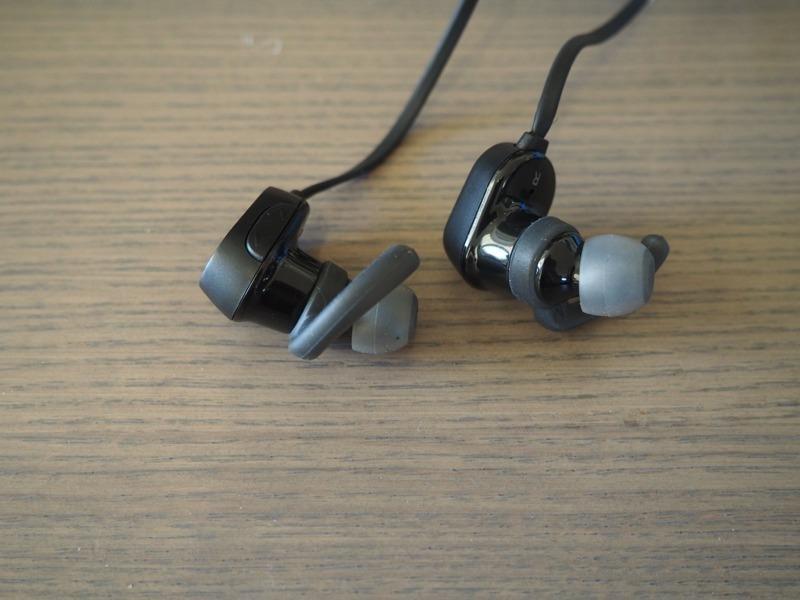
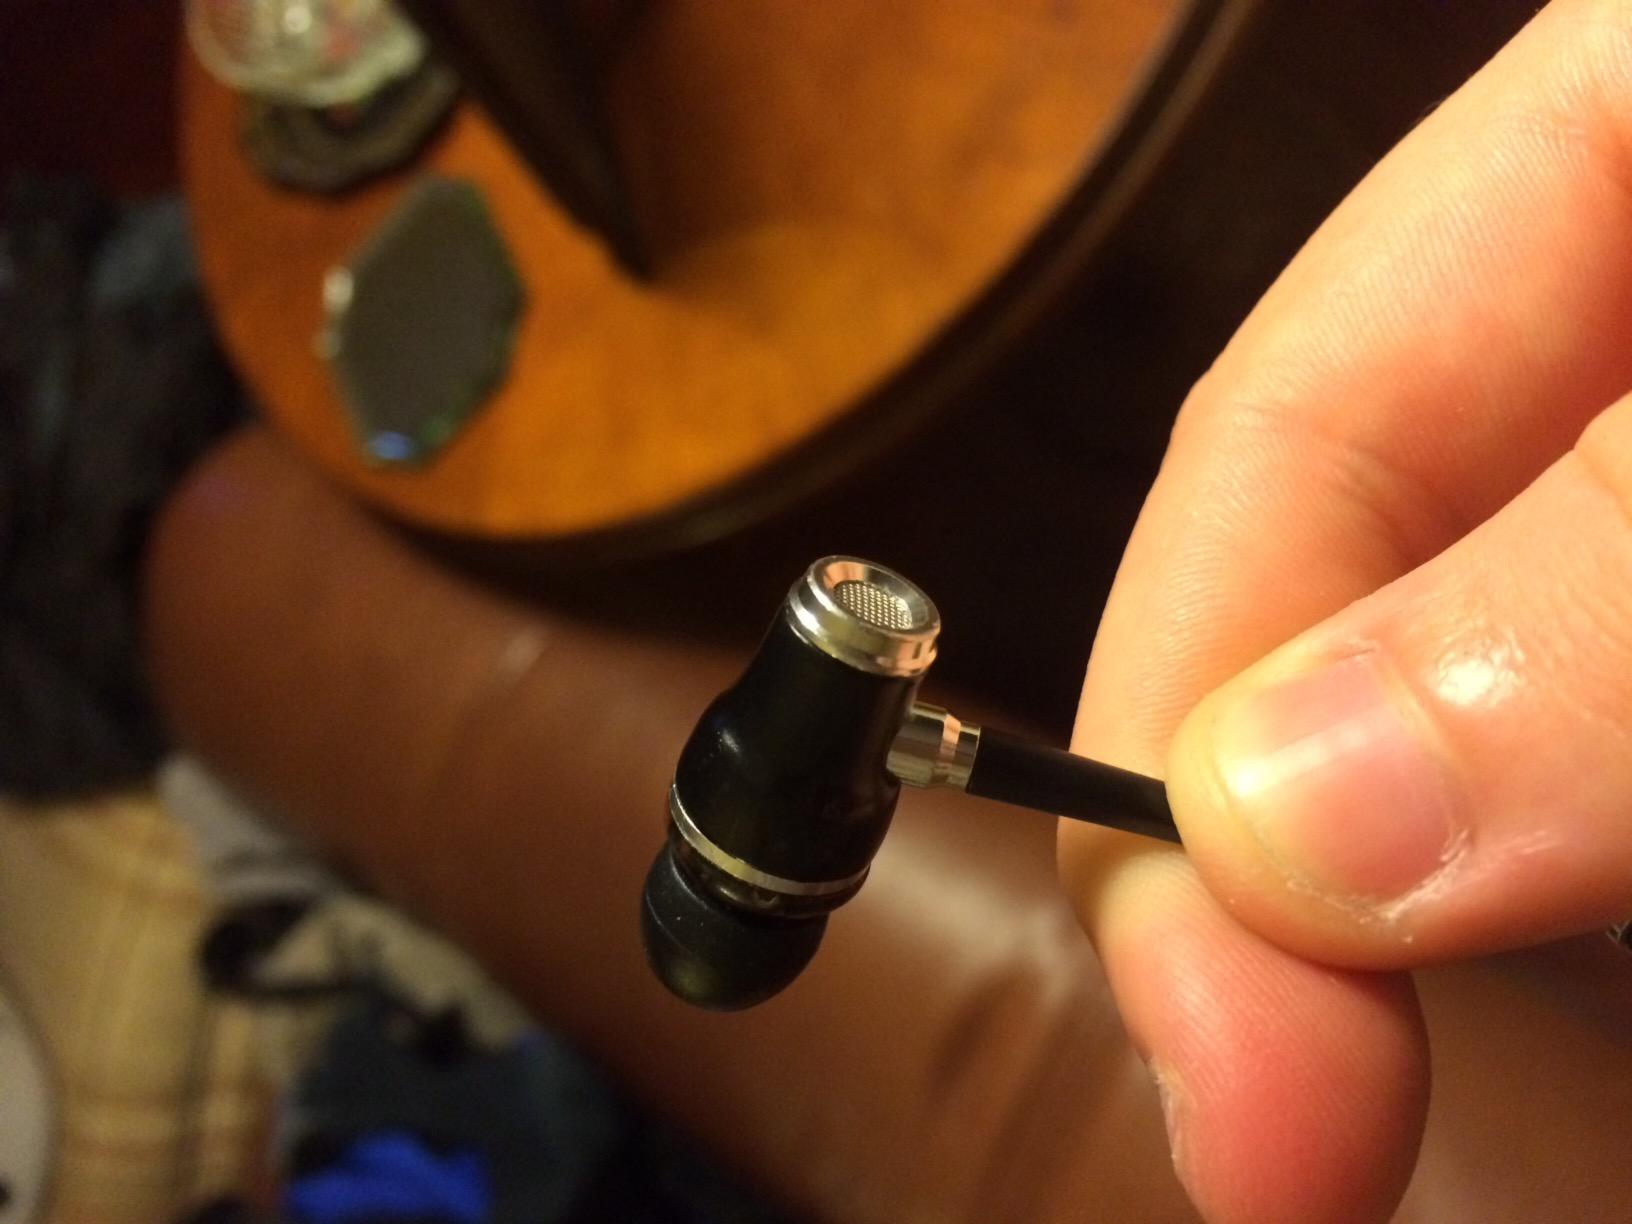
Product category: headphones
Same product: no